Rivesaltes AOC

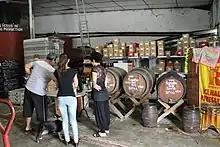
Bulk sale of a variety of VDN wines in Rivesaltes AOC

Rivesaltes AOC was created in 1936. In 1972, a new Rivesaltes AOC was created, combining Rivesaltes, Côtes d'Agly, and Côtes de haut Roussillon.